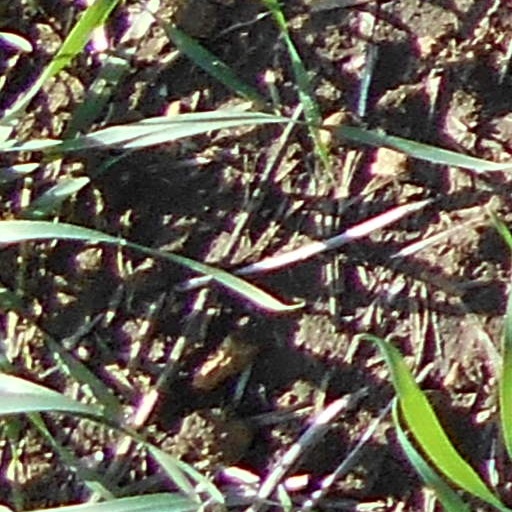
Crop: wheat